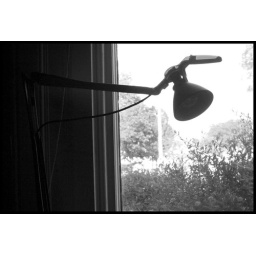
lamp in the window